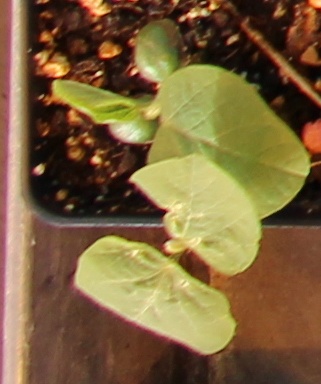
Label: Soybean